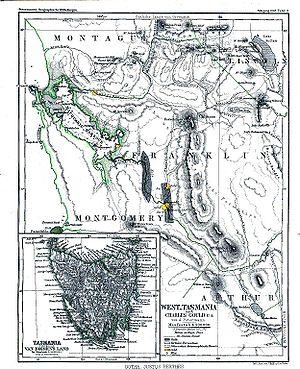
La Tasmanie est un État australien situé à 199 km de la côte sud-est de l'île principale de l'Australie, dont il est séparé par le détroit de Bass. L'État de Tasmanie comprend l'île de Tasmanie et 334 autres petites îles. L'île s'étend sur 364 km du nord au sud et 306 km d'ouest en est. Sa superficie est de 68 401 km². L'État comptait 531 500 habitants en 2018 dont la moitié résidait dans la région du Grand Hobart, c'est-à-dire les villes de Hobart, Glenorchy et Clarence. Les autres foyers de population sont Launceston, Devonport et Burnie. L'Île Macquarie est aussi sous administration de l'État, elle ressort du Conseil de la vallée Huon.